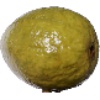
Label: Guava 1